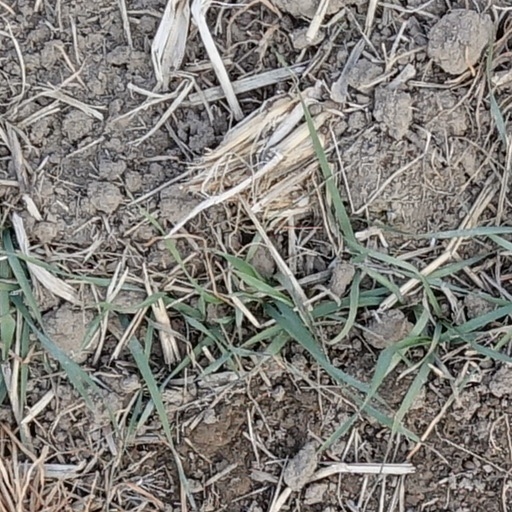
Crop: wheat